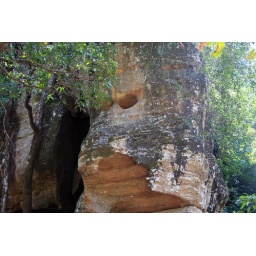
Natural formation in rock with depicts a monkey face